John Le Marchant (British Army officer, born 1766)

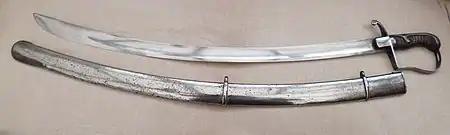
An officer's 1796 Pattern Light Cavalry fighting sabre designed by Le Marchant. Note the characteristic increase in blade width near to the point.

Le Marchant served as a brigade major during the disastrous Low Countries campaign of 1793–95, and for a time had command of his regiment as the most senior officer present. His practical experience in the field brought to Le Marchant's attention the many deficiencies of equipment and training the British cavalry suffered from. He was impressed by the Austrian cavalry who were operating alongside the British, and was particularly struck by the disparaging remark of an Austrian officer who thought that the British swordsmanship was "most entertaining" but reminded him of "someone chopping wood".